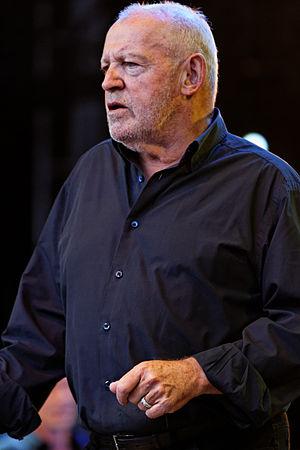
John Robert Cocker, dit Joe Cocker, né le 20 mai 1944 à Sheffield et mort le 22 décembre 2014 à Crawford, est un chanteur de blues-rock britannique, également, dans une moindre mesure, acteur et compositeur. Sa voix rauque et ses gestes spasmodiques sur scène, qui resteront sa marque durant toute sa carrière, le rendent célèbre dans le monde entier.